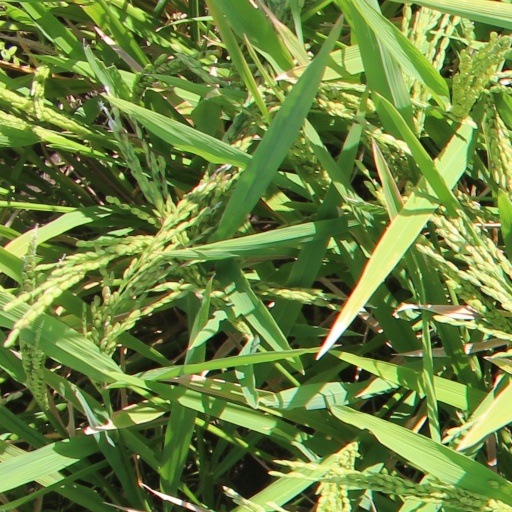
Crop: rice